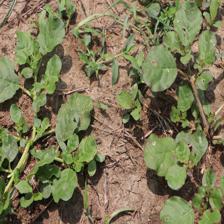
Label: BroadLeafWeed